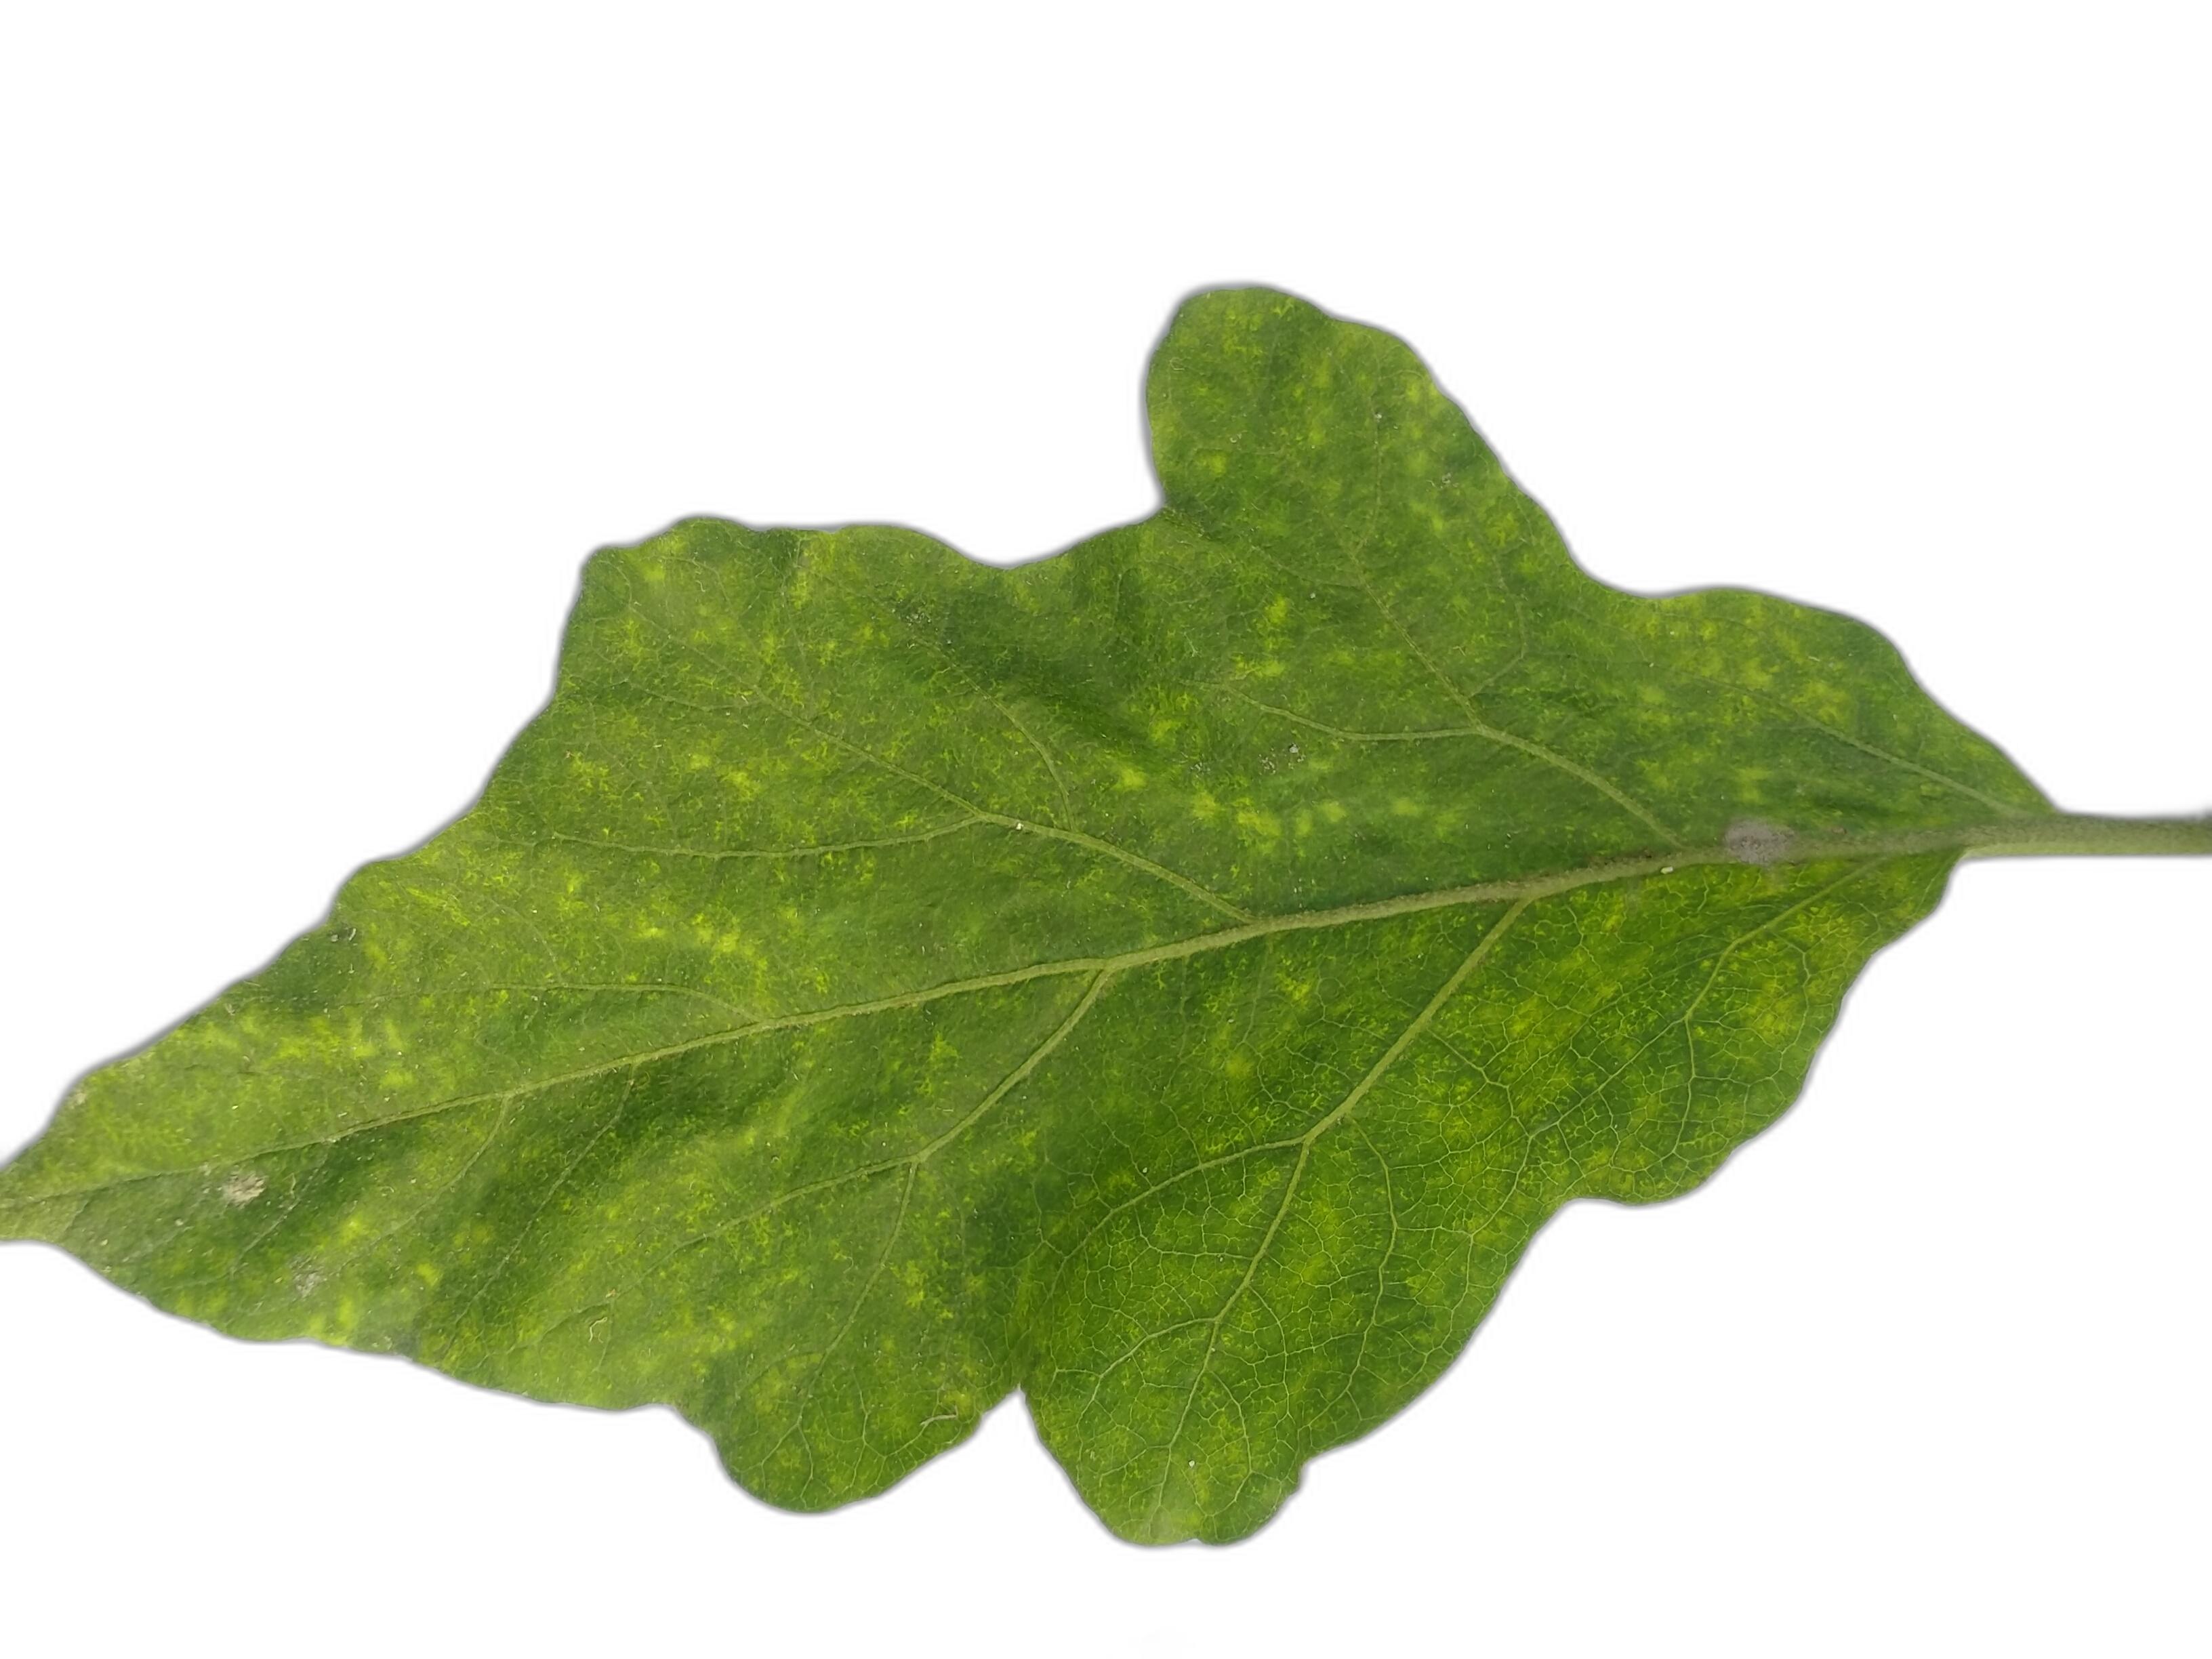
Label: Mosaic Virus Disease